Ruddigore

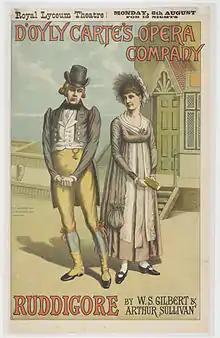
Poster from 1887, with Rose and Robin

Gilbert ranked "Ruddigore" along with "The Yeomen of the Guard" and "Utopia, Limited" as one of his three favourite Savoy operas. Later assessments have found much merit in the piece. After it was revived by the D'Oyly Carte Opera company in 1920, the work remained in their regular repertory, and it has generally been given a place in the regular rotation of other Gilbert and Sullivan repertory companies. By 1920, in a reappraisal of the piece, Samuel Langford wrote in "The Manchester Guardian" that "the gruesome strain is the real Gilbertian element" but "the opera has abundant charm among its more forbidding qualities". In 1934 Hesketh Pearson rated the libretto among Gilbert's best. In a 1937 review, "The Manchester Guardian" declared,